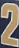
Number: 2